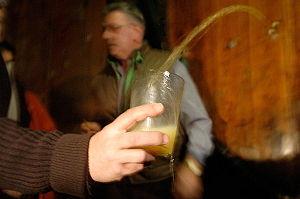
Un sagardotegi est une cidrerie au Pays basque. Les sagardotegis modernes se situent à mi-chemin entre le restaurant et la « maison de cidre » mais sont issus d'une tradition et d'un savoir-faire vieux de plusieurs siècles. Le mois de janvier est le plus fêté de l'année avec l’ouverture des barriques, lorsque chaque sagardotegi se livre au rituel du txotx.